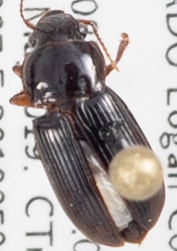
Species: Harpalus desertus
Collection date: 2019-05-01
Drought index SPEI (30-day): -0.922
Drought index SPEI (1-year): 0.95
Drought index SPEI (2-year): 0.212